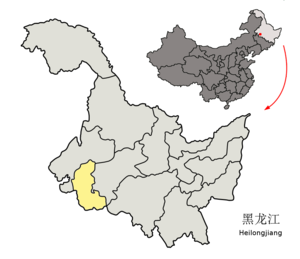
Daqing
Daqings beliggenhed i Heilongjiang
Daqing er en by på præfekturniveau i provinsen Heilongjiang i det nordøstlige Kina. Befolkningen i byen anslås til 861.000 mennesker, mens hele præfekturet har 1,4 millioner indbyggere.